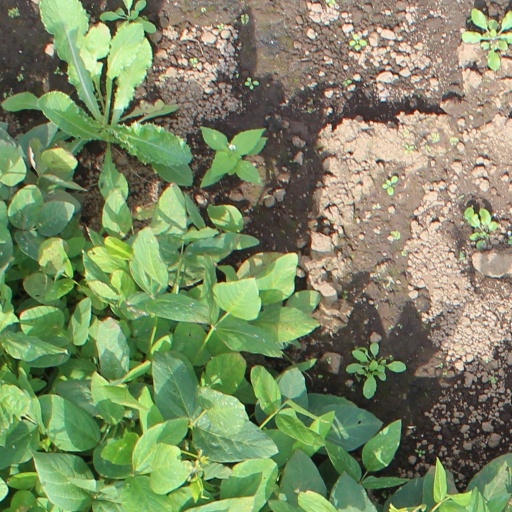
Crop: soybean